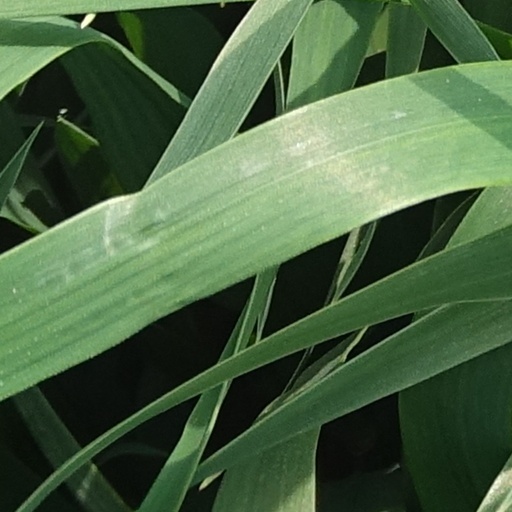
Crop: wheat